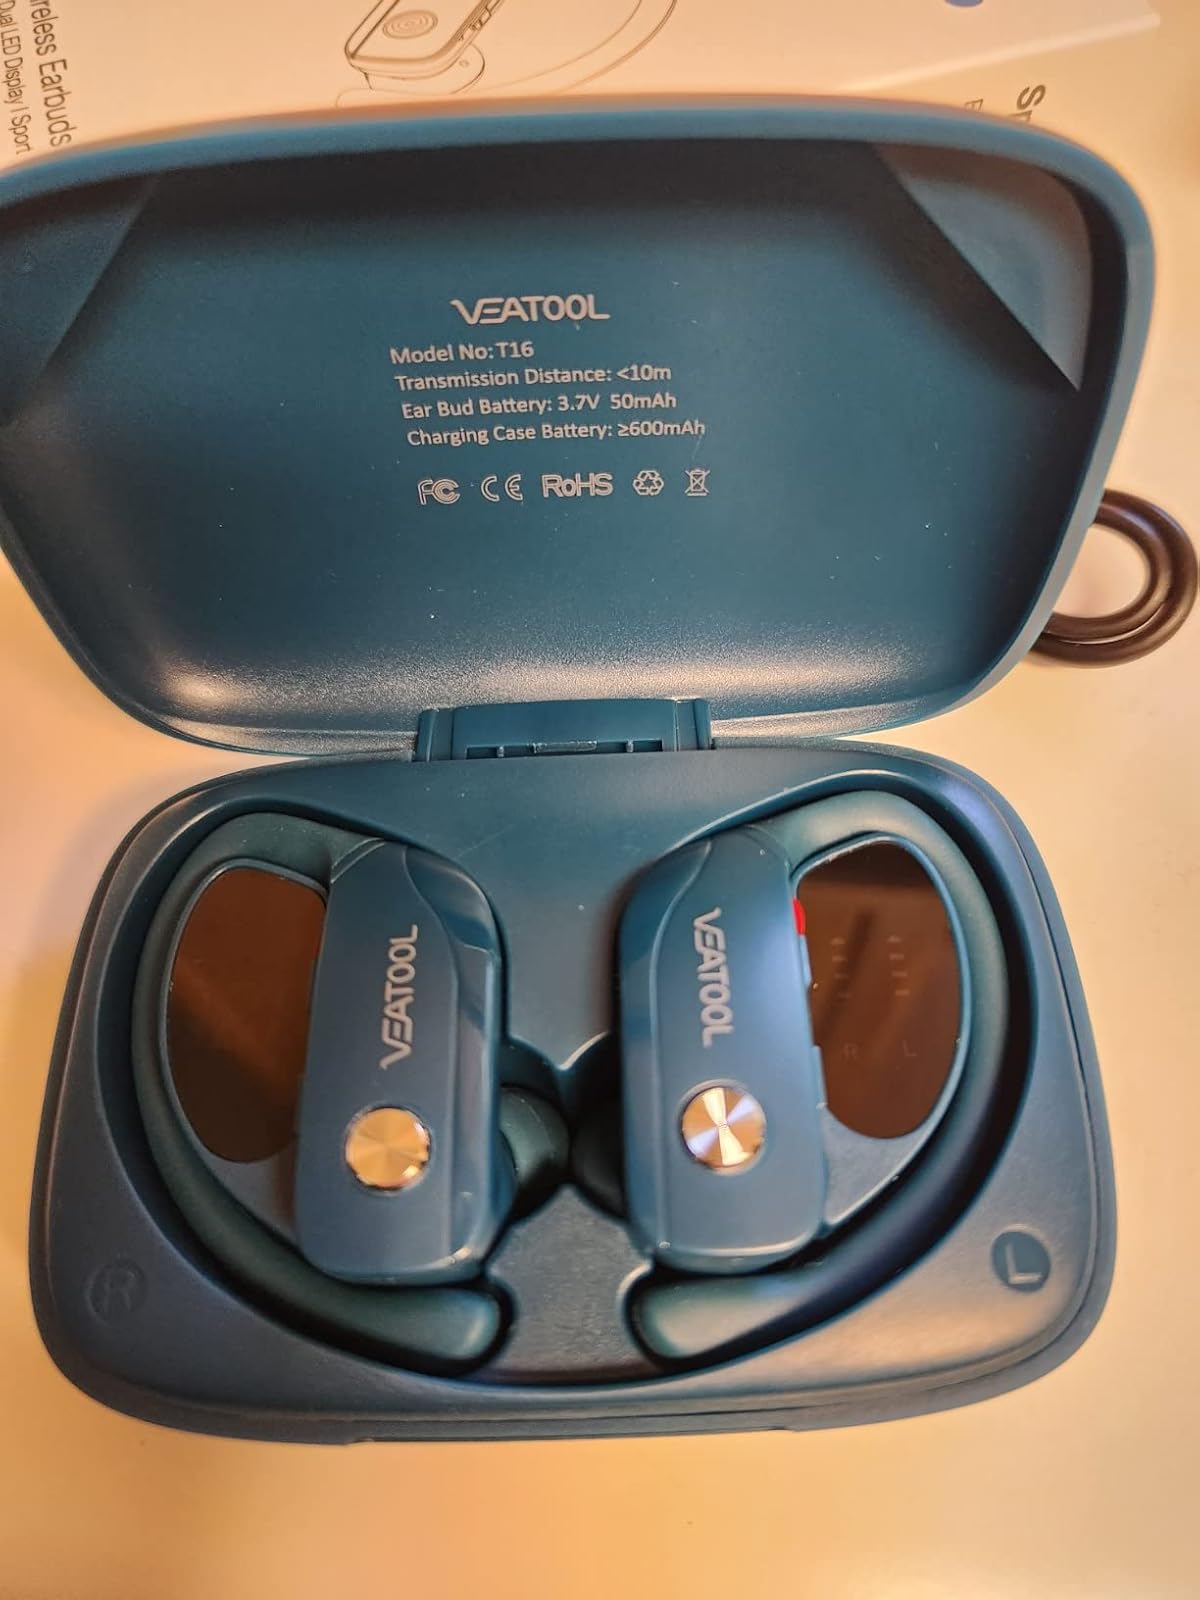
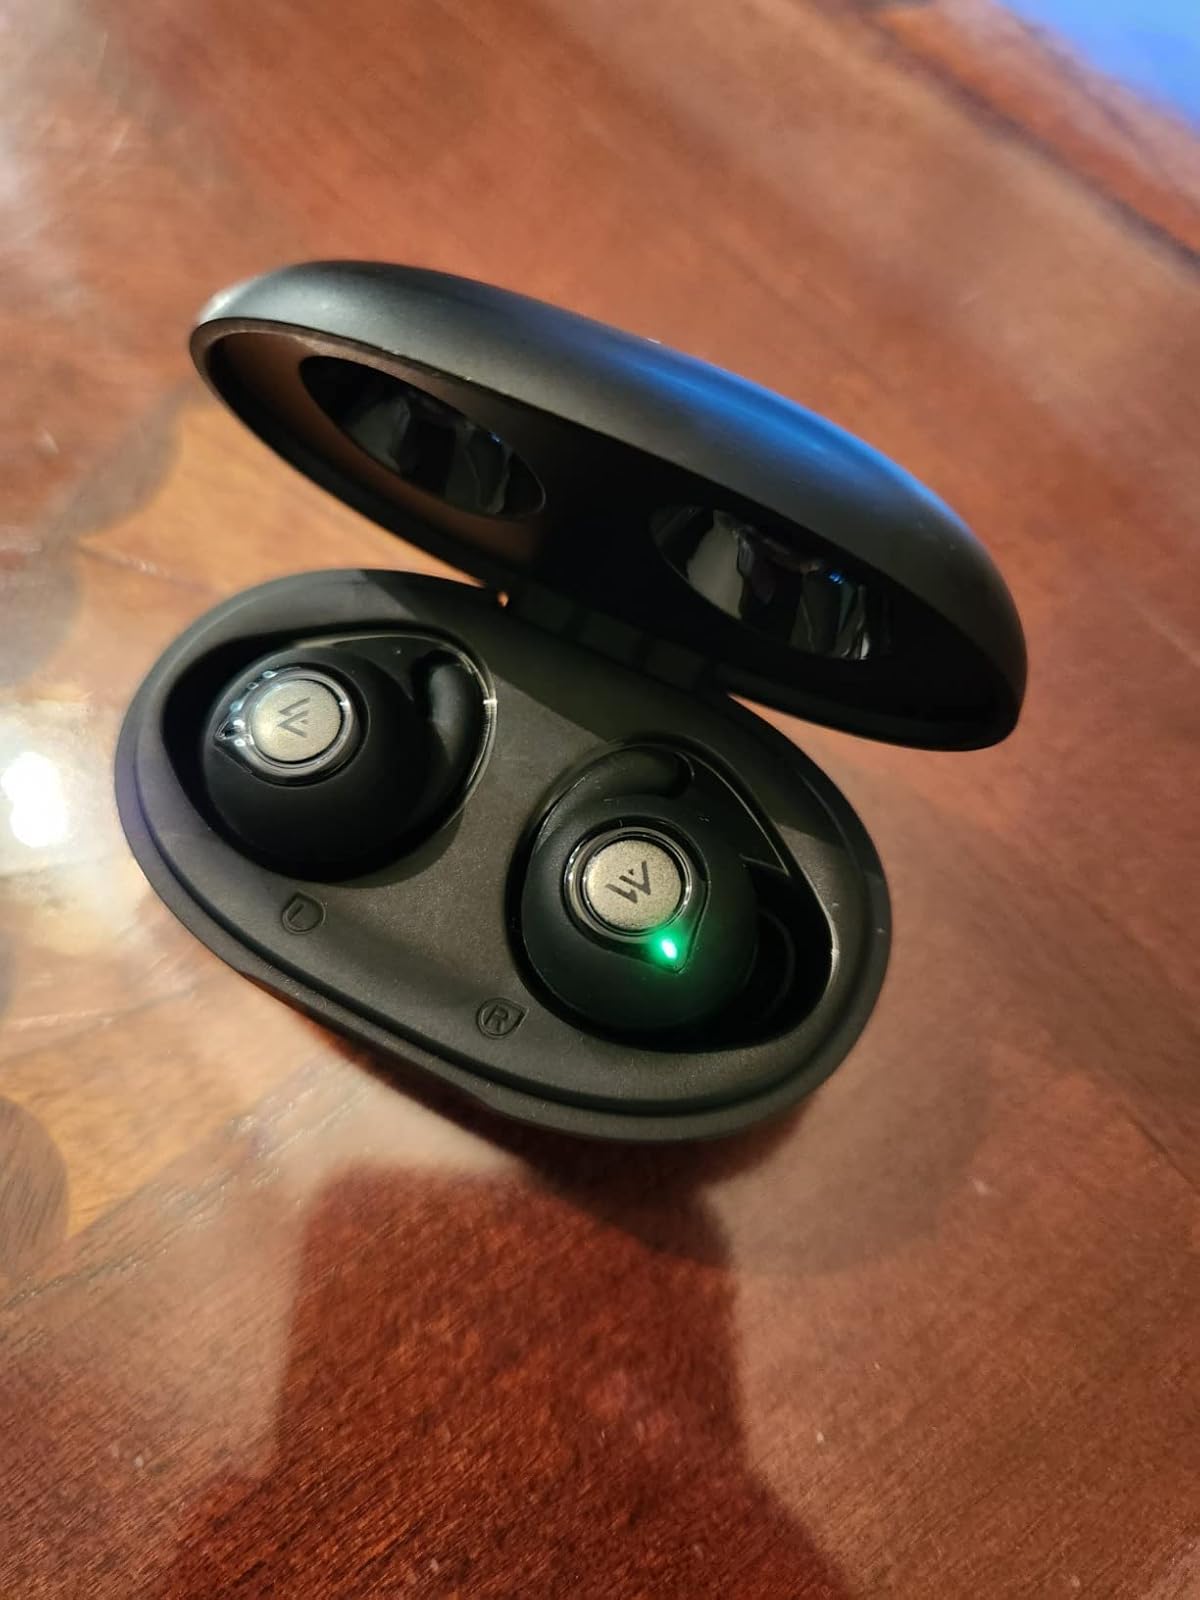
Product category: earbuds
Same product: no